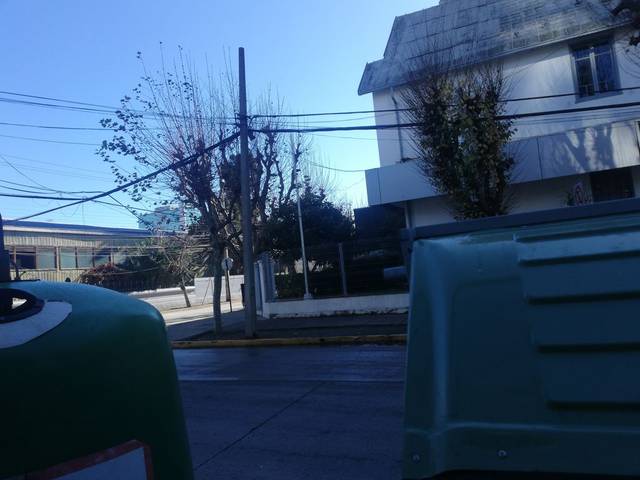
Region: Chile
Coordinates: -33.022, -71.55